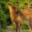
Label: fox